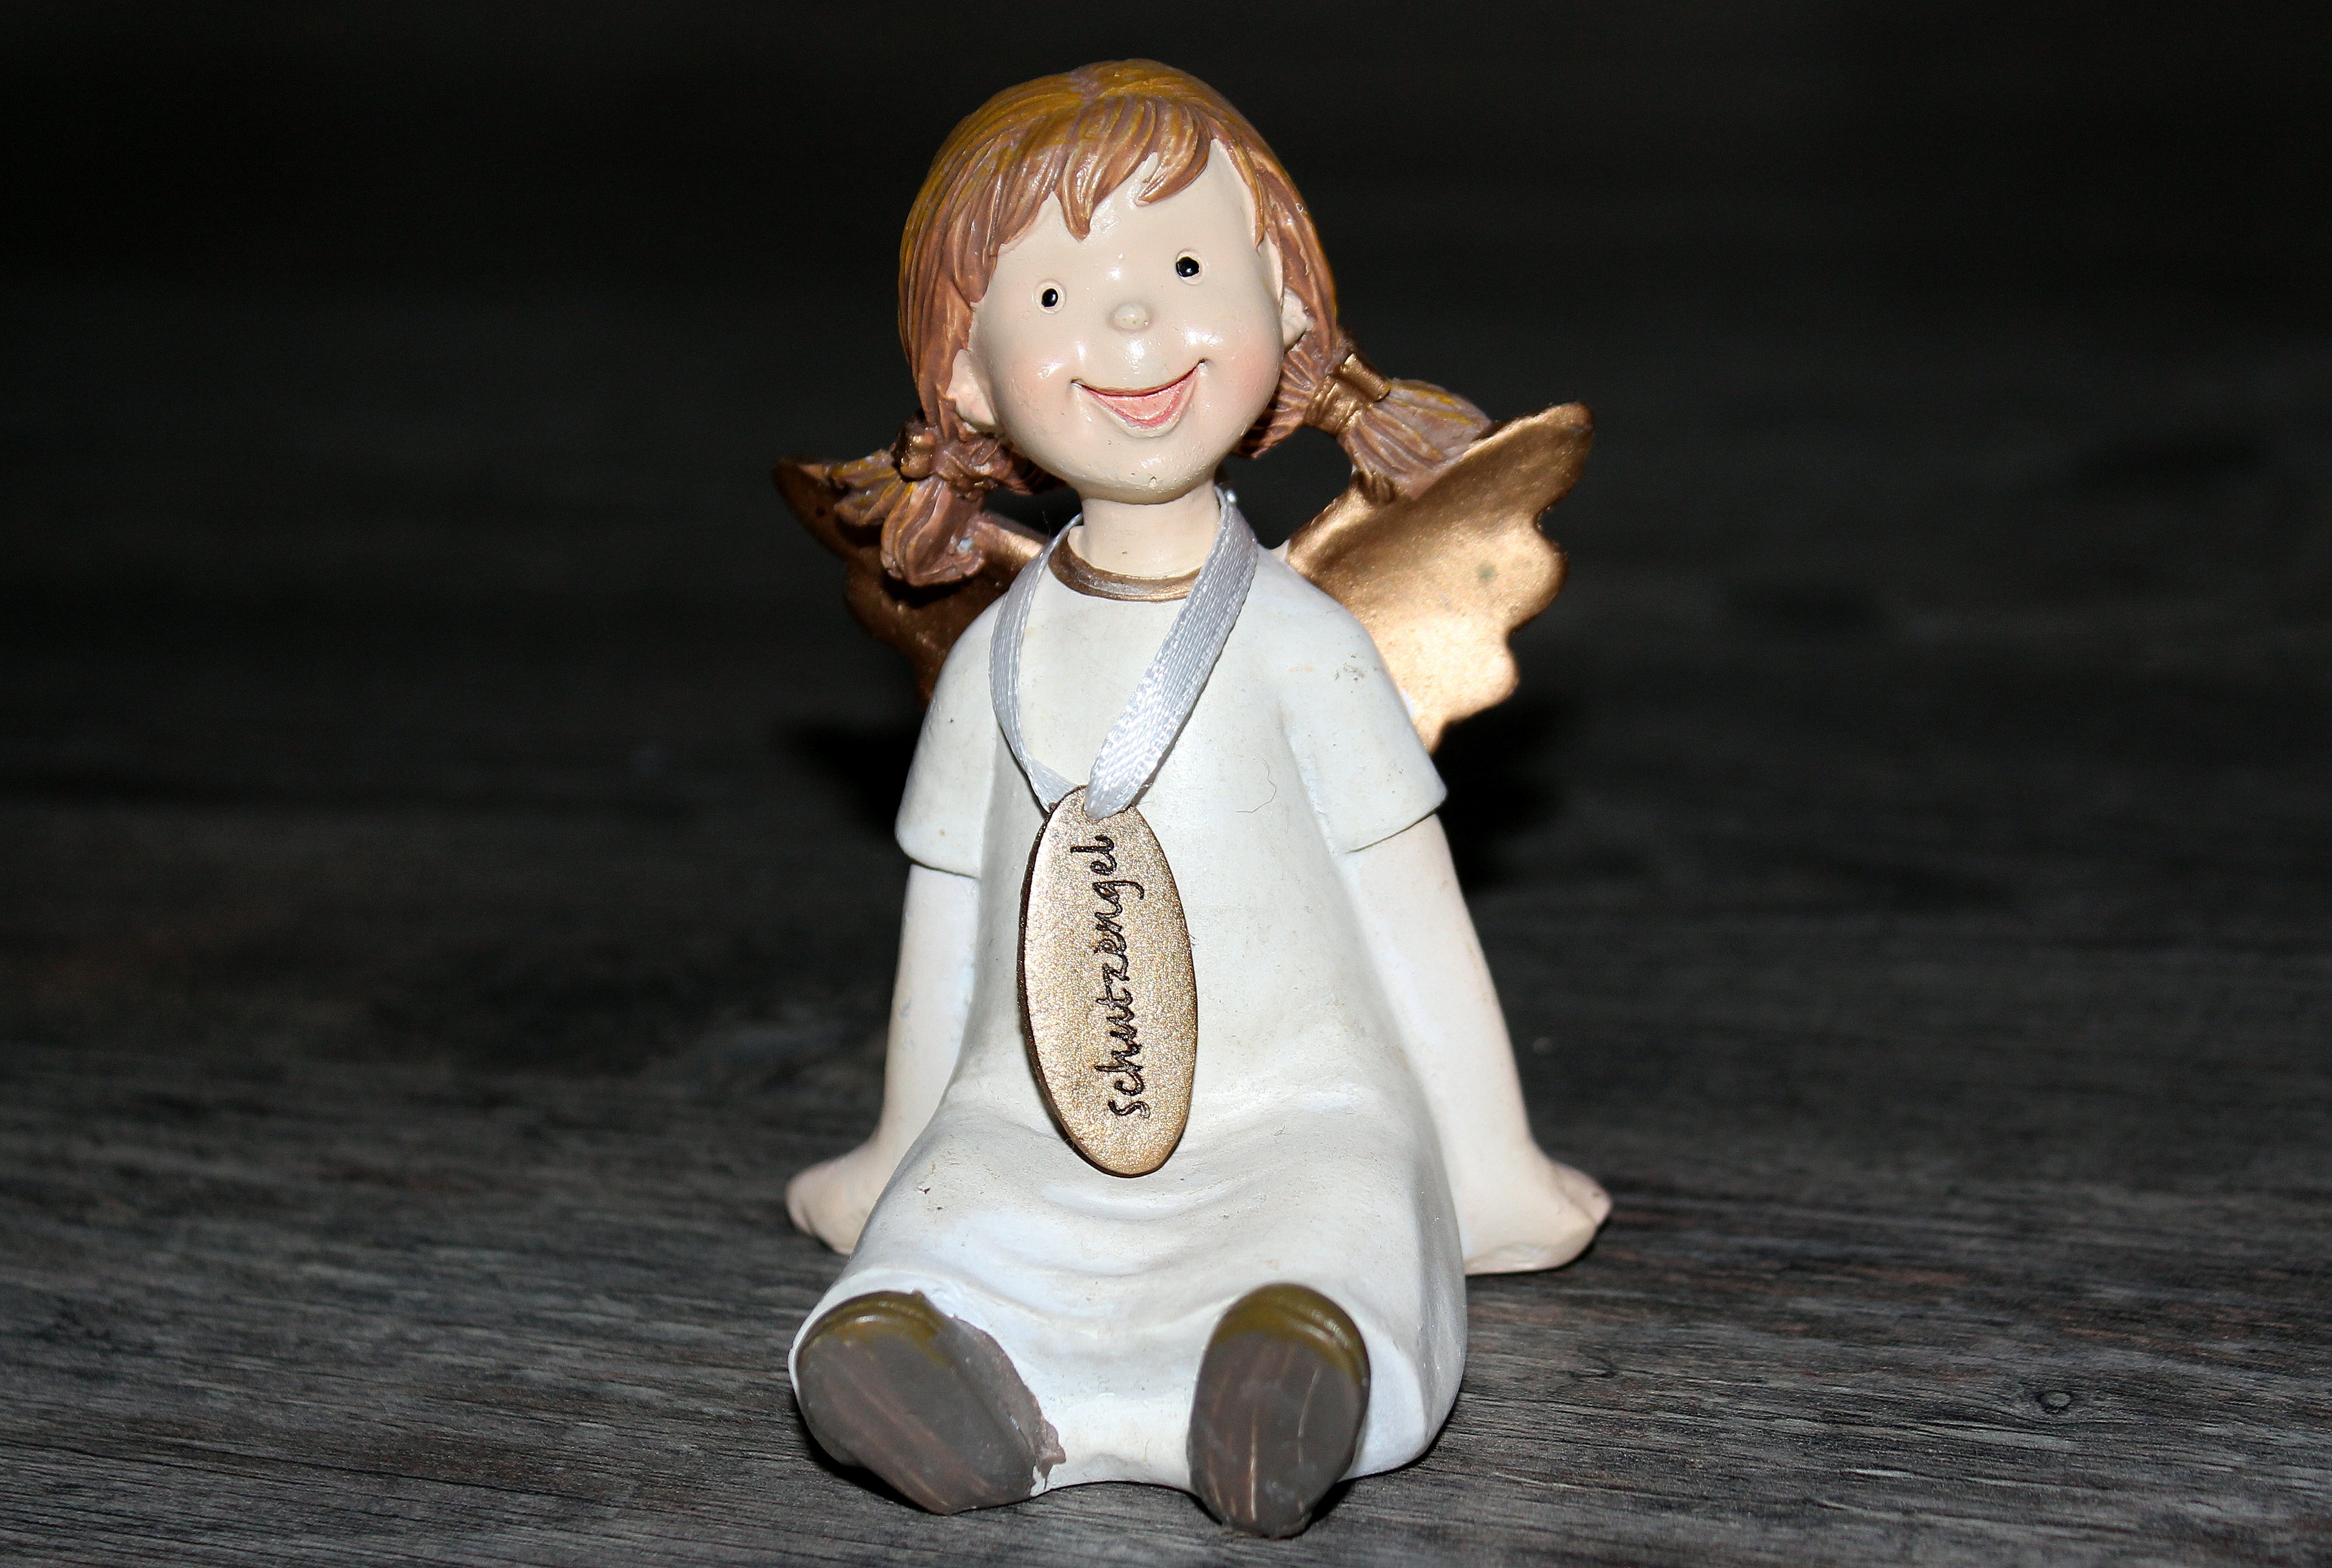
sweet, statue, toy, laugh, deco, cheerful, angel, figurine, angel figure, angel wings, angel face, human positions